PEPPSI

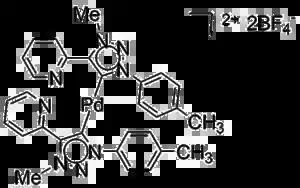
An example of "i"PEPPSI complex.

PEPPSI catalyze various cross-coupling reactions including Negishi coupling, Suzuki coupling, Sonogashira coupling, Kumada coupling, and the Buchwald–Hartwig amination as well as aryl sulfination and the Heck reaction. In Negishi coupling, PEPPSI promotes reaction of alkyl halides, aryl halides or alkyl sulfonates with alkylzinc halides, and the important advantage of PEPPSI over alternative catalysts is that the reaction can be carried out in a general chemical laboratory, without a glove box. PEPPSI contains palladium in the +2 oxidation state and is thus a "precatalyst", that is the metal must be reduced to the active Pd(0) form in order to enter the cross-coupling catalytic cycle. This is usually achieved "in situ" in the presence of active transmetalating agents such as organo-magnesium, -zinc, -tin, or -boron reagents. Once activated, the NHC-Pd(0) species becomes rather air-sensitive.